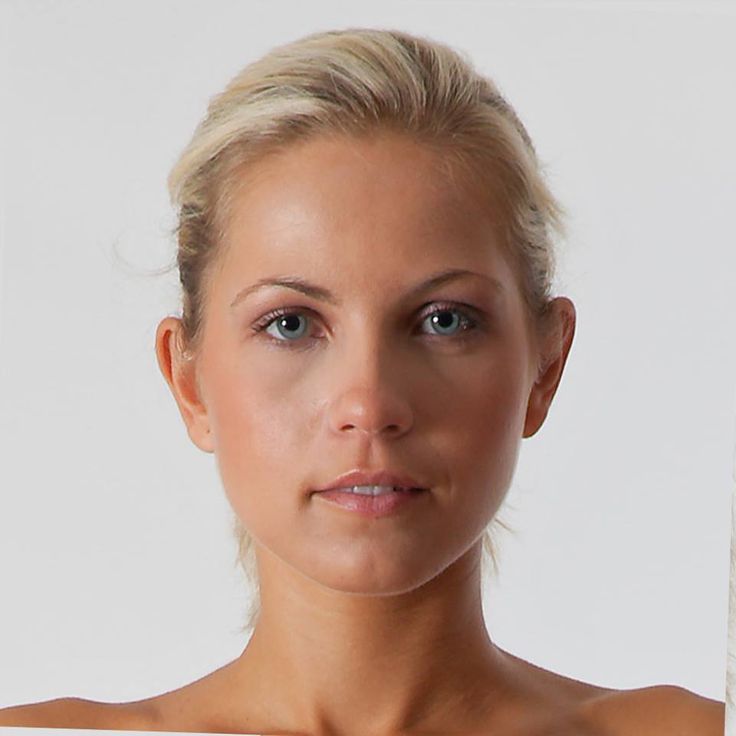
Gender: women